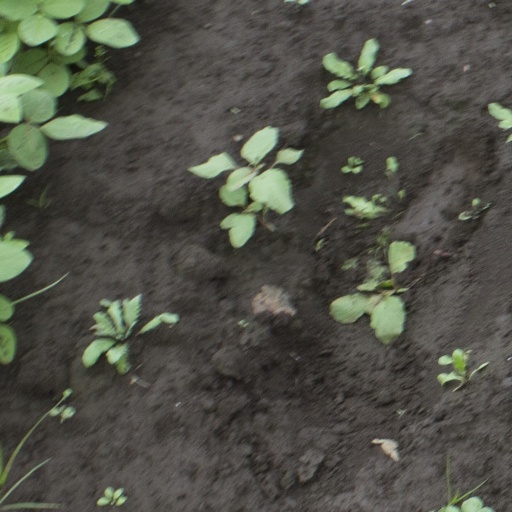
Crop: soybean